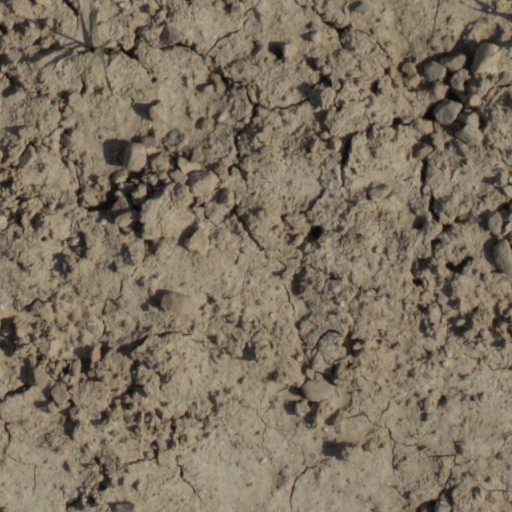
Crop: wheat